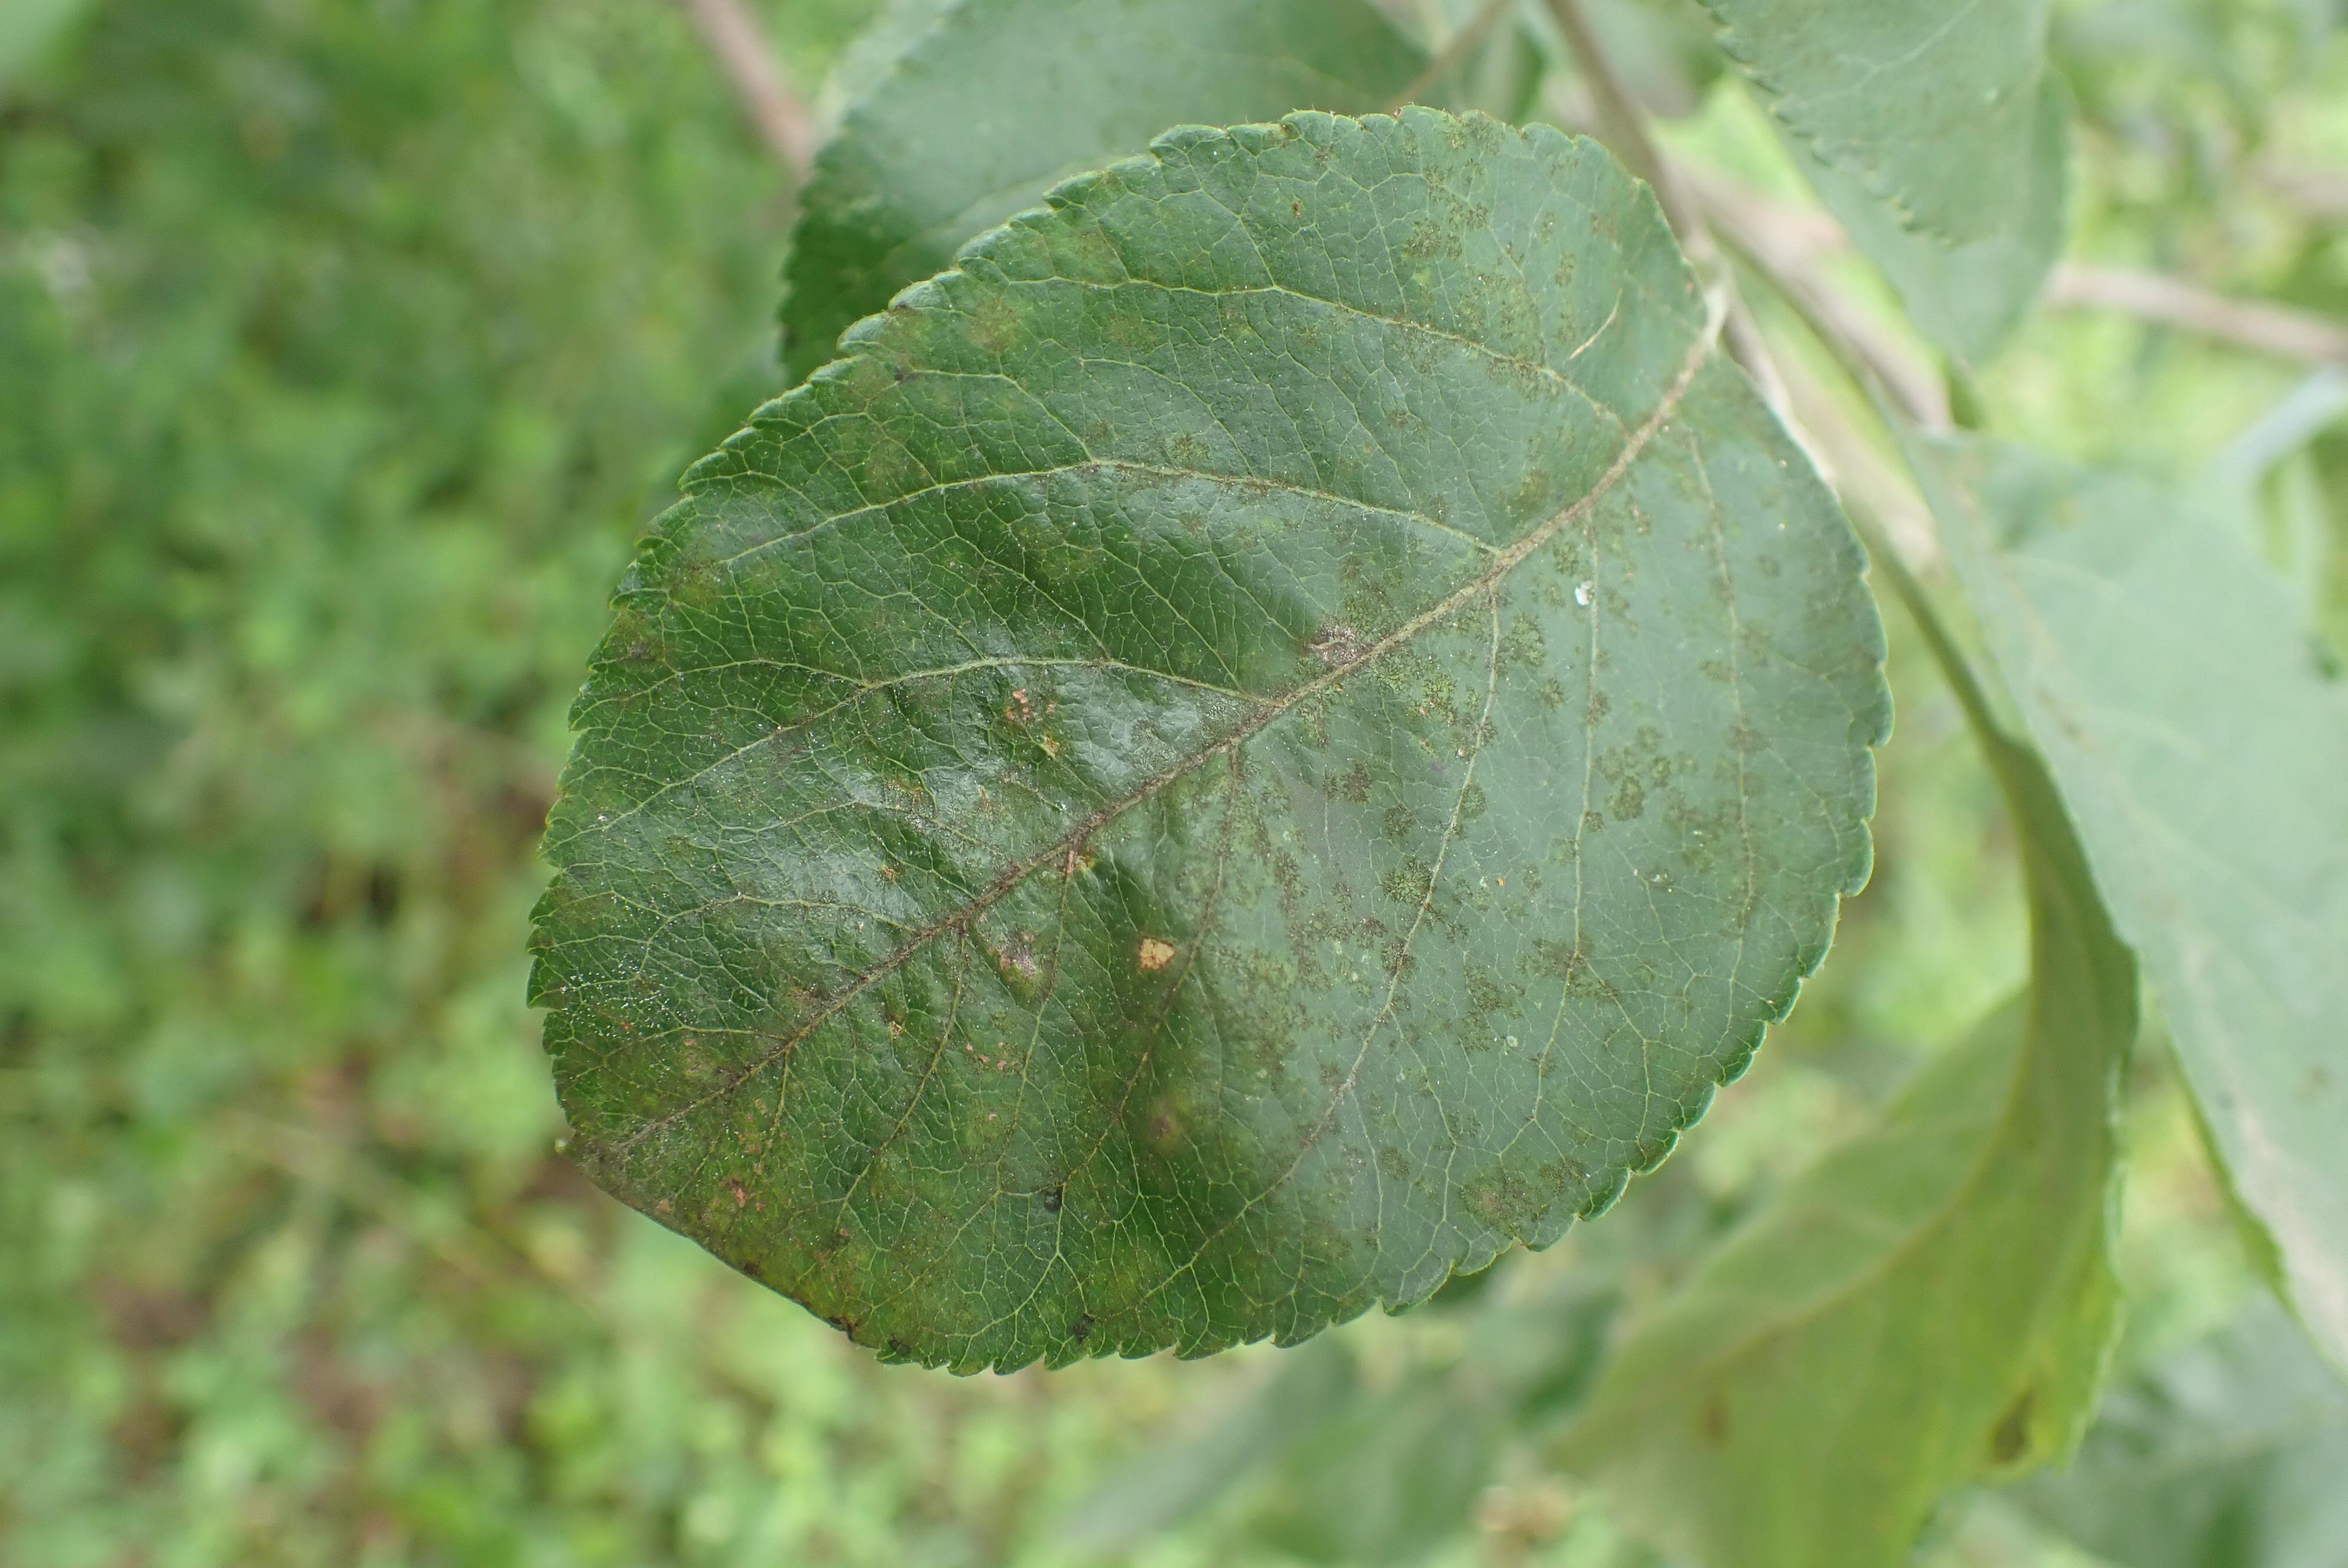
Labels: complex